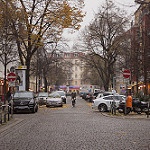
Scene: Outdoor